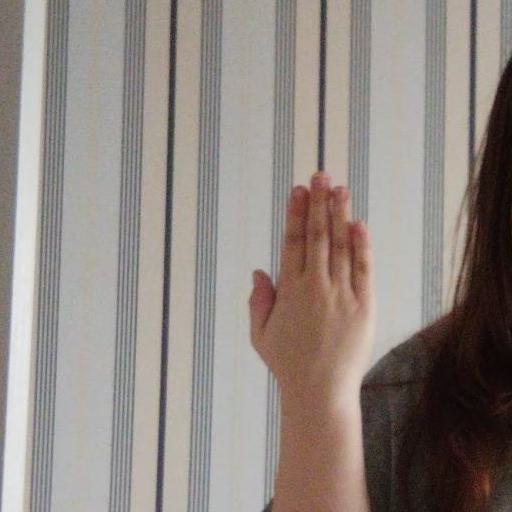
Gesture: stop_inverted